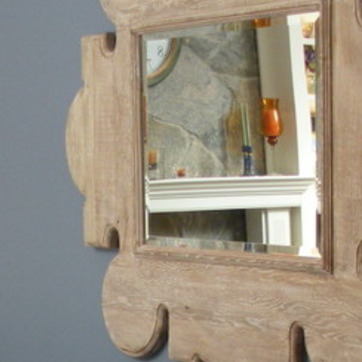
Material: mirror